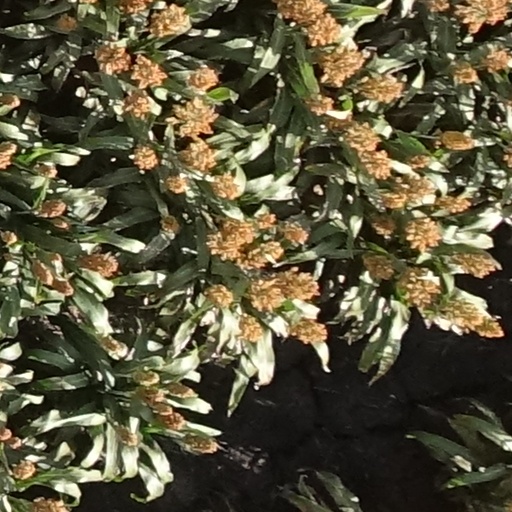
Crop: sorghum